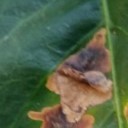
Label: Miner